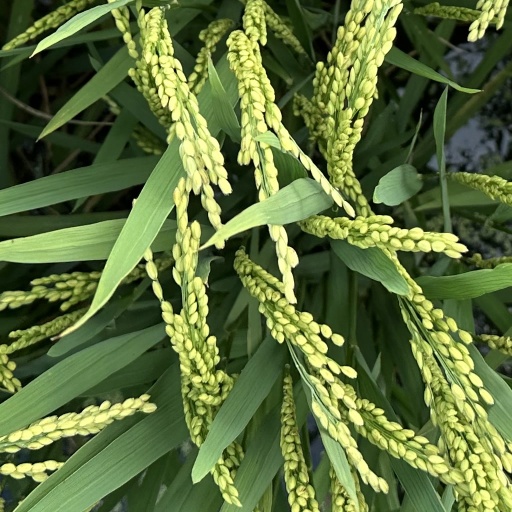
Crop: rice